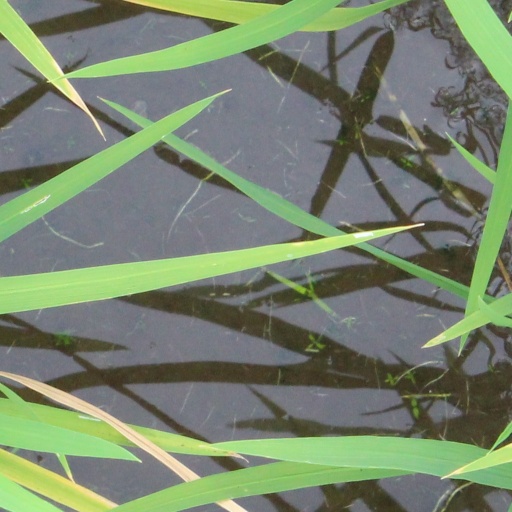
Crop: rice